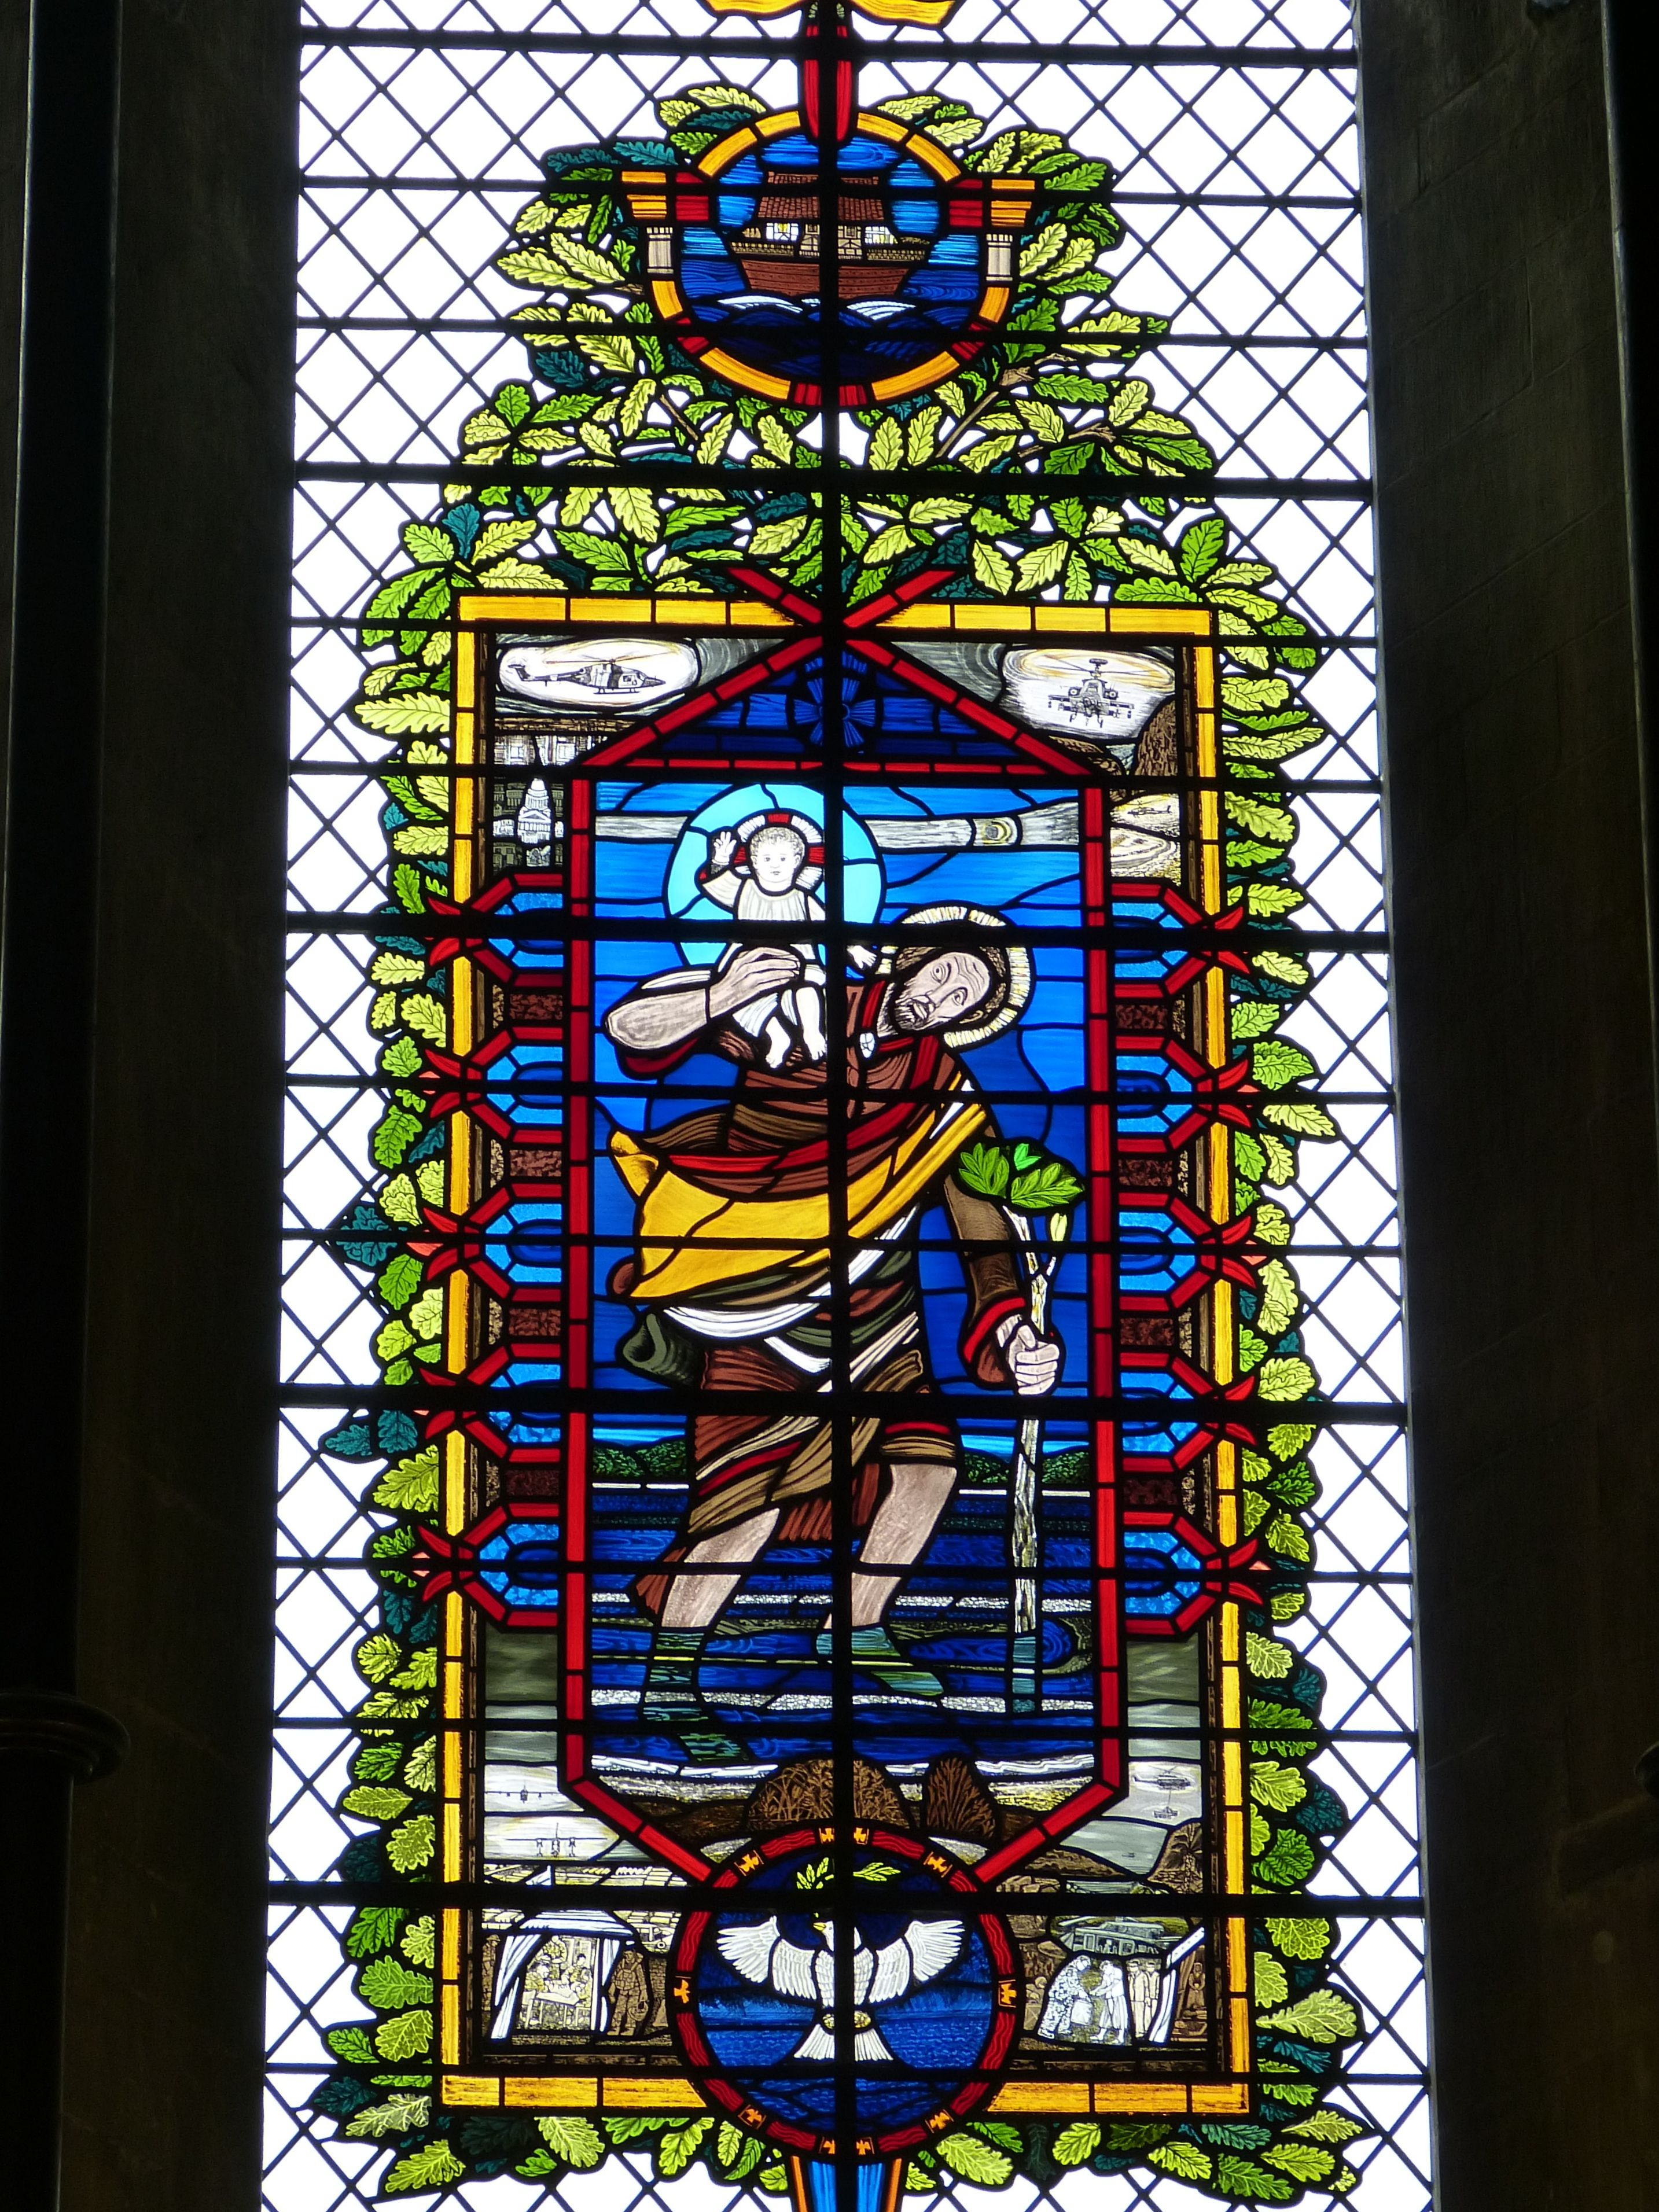
water, window, glass, bear, child, church, material, stained glass, dove, christianity, holy, christopher, church window, glass window, ark